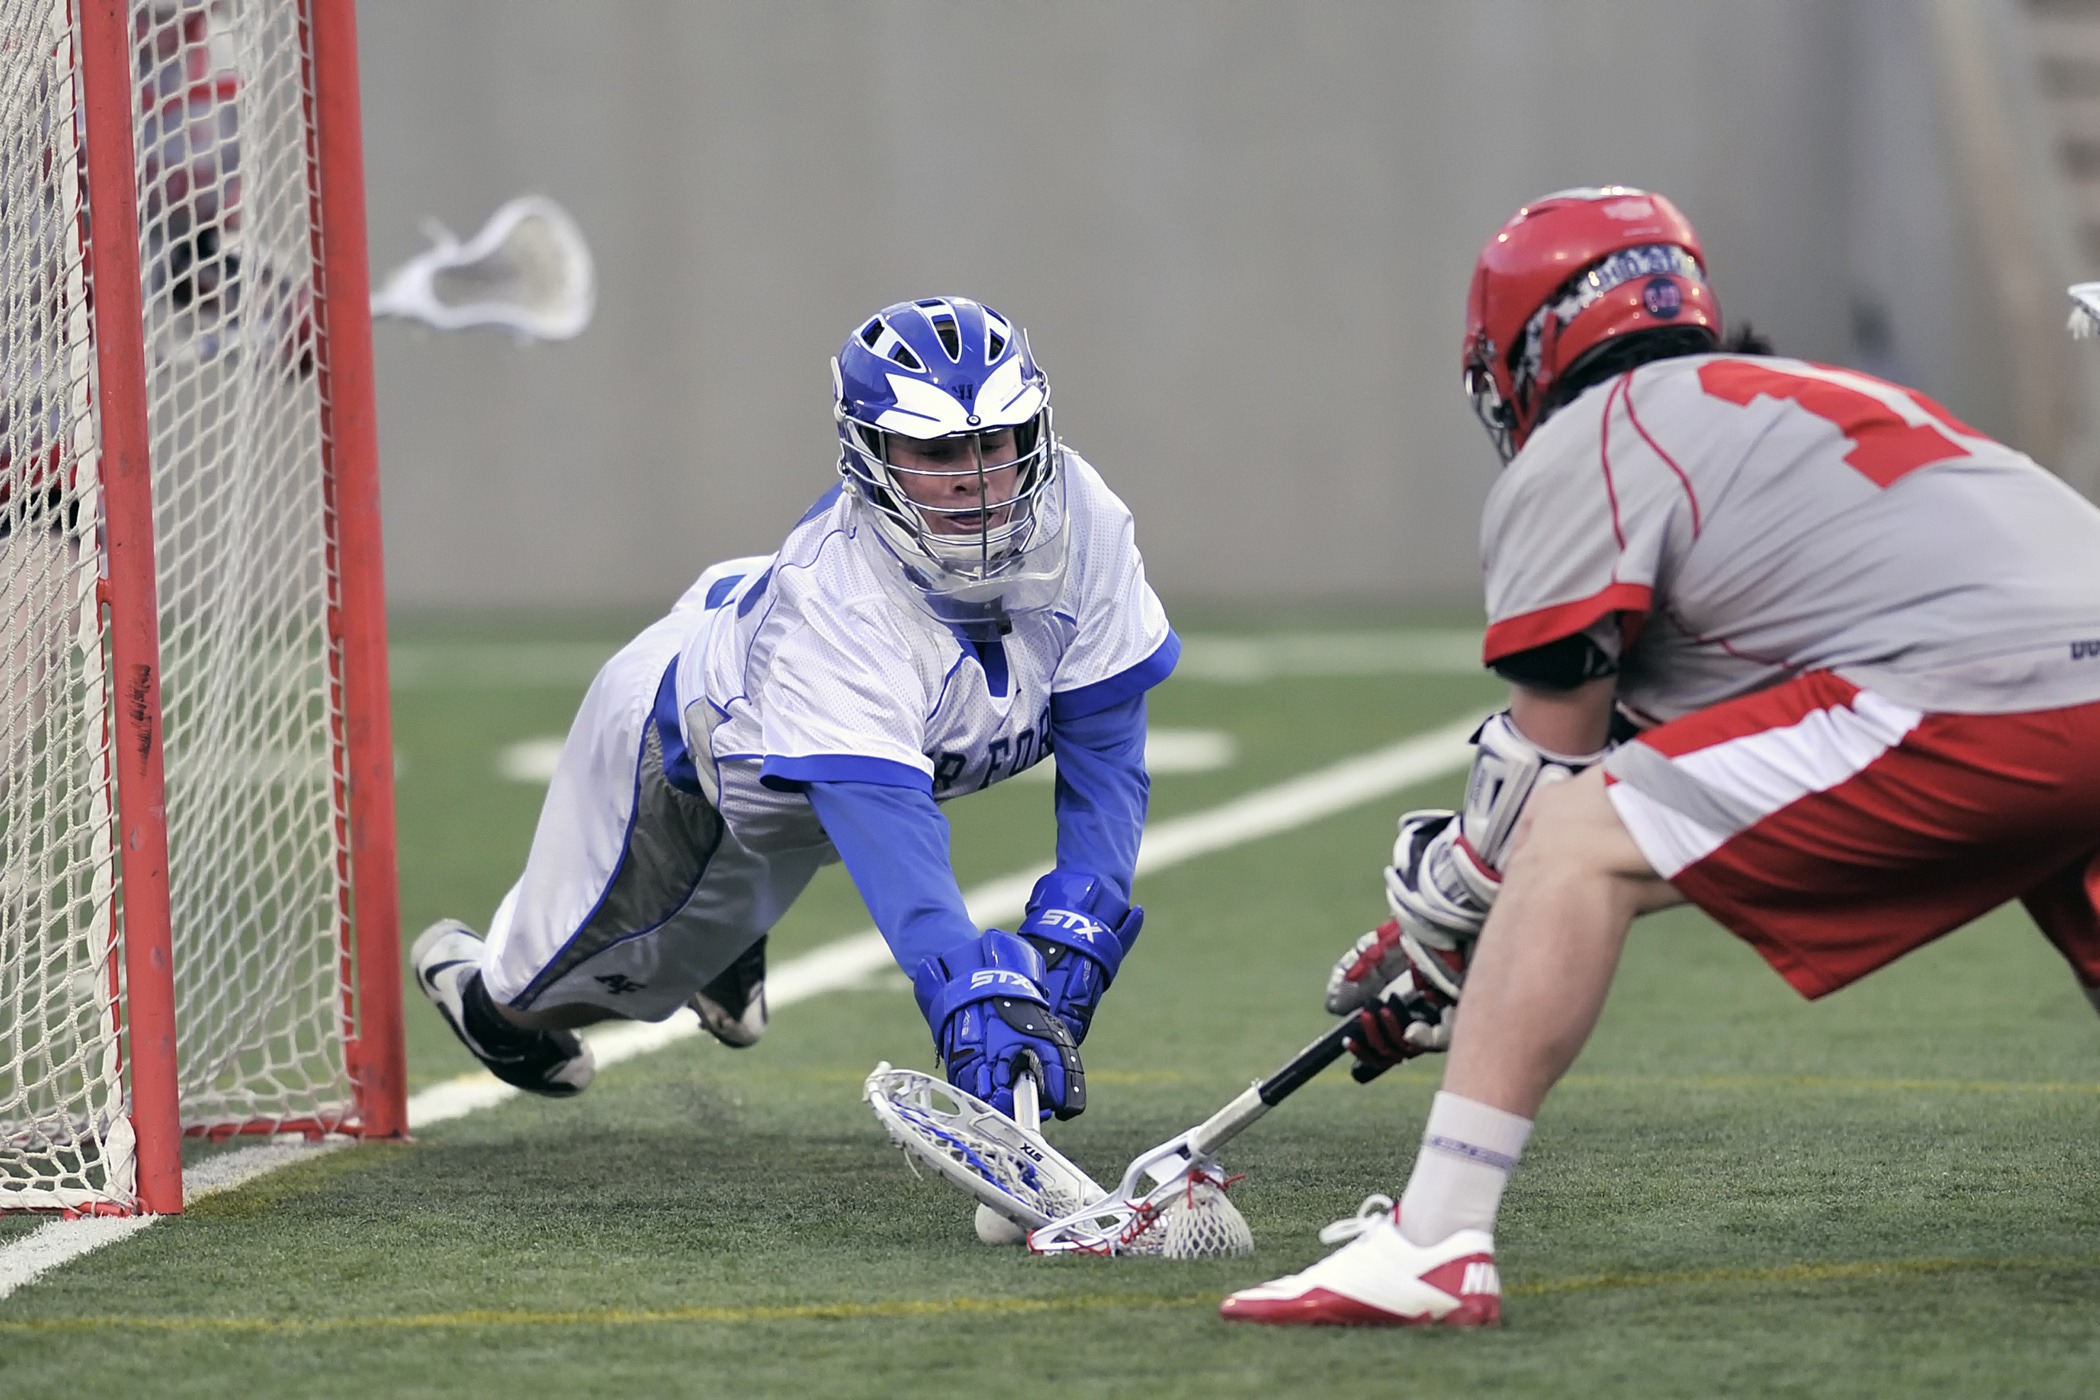
sport, game, action, player, close up, competition, sports, net, players, stick, air force, ball game, lacrosse, team sport, stick and ball games, ice hockey position, bandy, box lacrosse, stick and ball sports, ohio state